The Last Dance (miniseries)

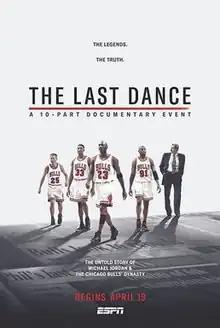
Promotional poster

The Last Dance is a 2020 American sports television documentary miniseries co-produced by ESPN Films and Netflix. Directed by Jason Hehir, the series revolves around Michael Jordan's career, with particular focus on the 1997–98 season, his final season with the Chicago Bulls. The series features exclusive footage from a film crew with an all-access pass to the Bulls, and interviews of many NBA personalities, including Jordan's teammates (Scottie Pippen, Dennis Rodman, Steve Kerr) and then-Bulls head coach Phil Jackson.